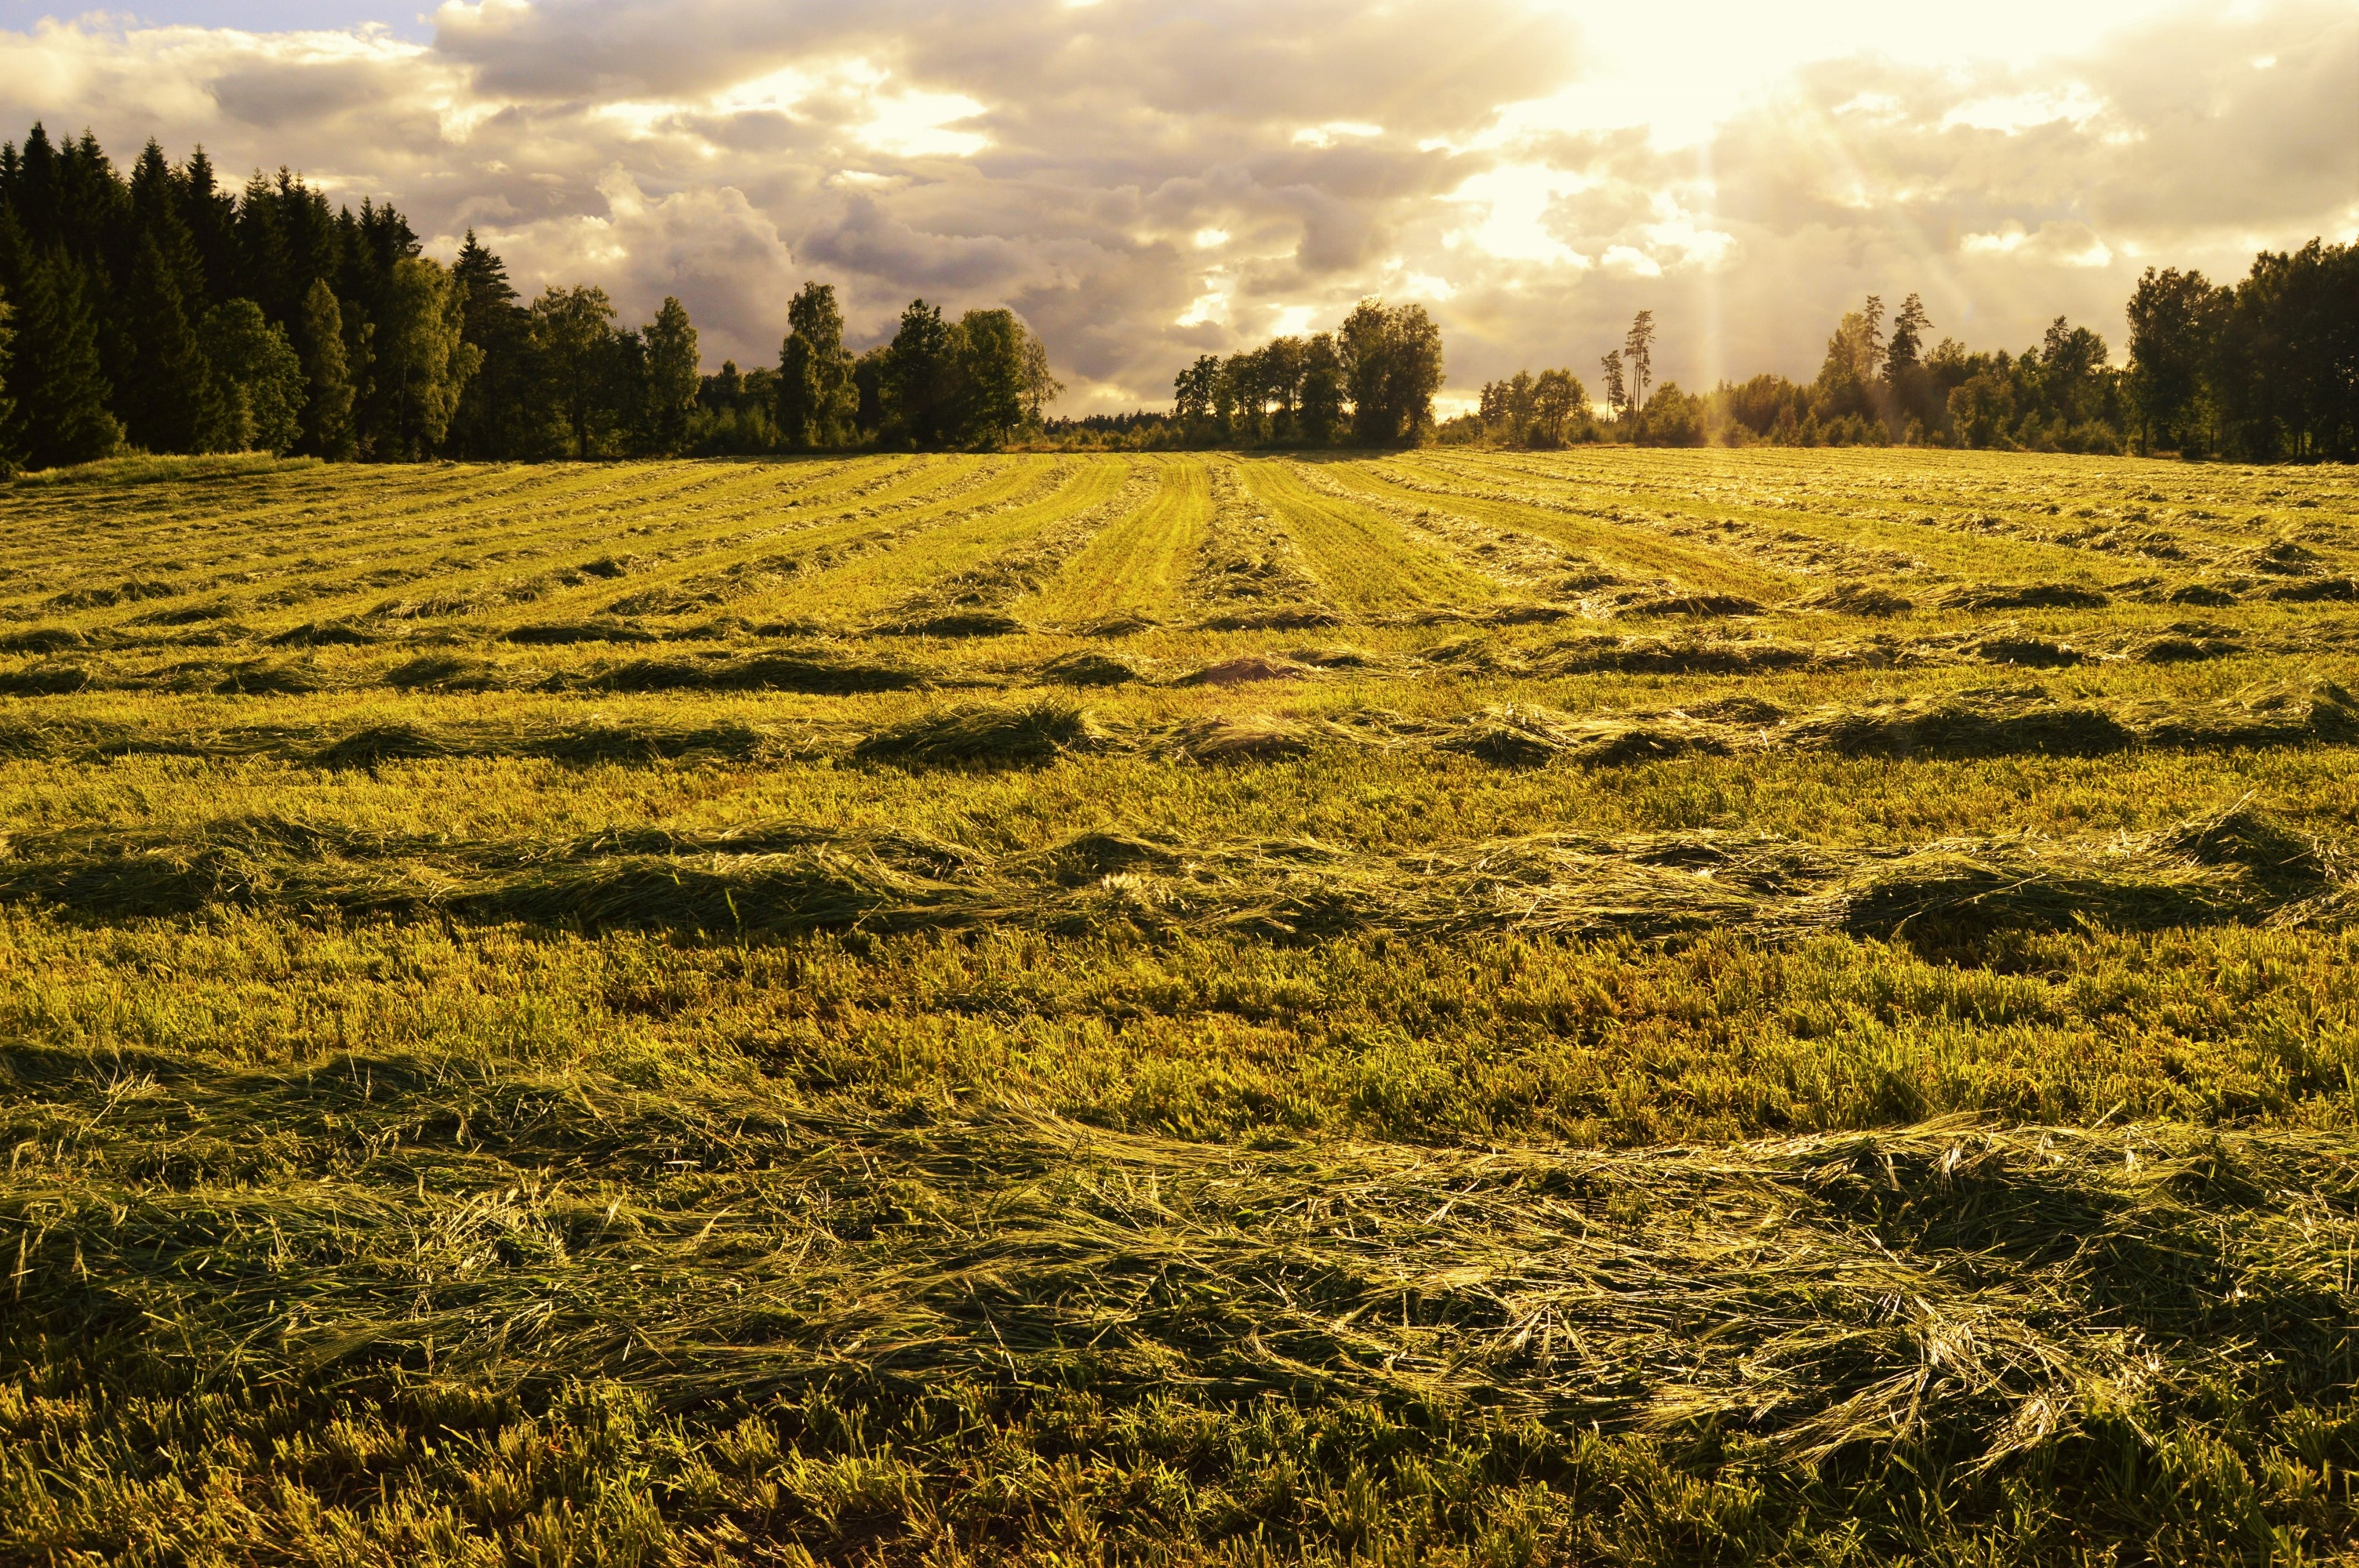
landscape, tree, nature, grass, horizon, plant, sunrise, sunset, field, meadow, prairie, sunlight, morning, leaf, hill, flower, crop, autumn, agriculture, season, plain, grassland, habitat, ecosystem, rural area, natural environment, atmospheric phenomenon, grass family